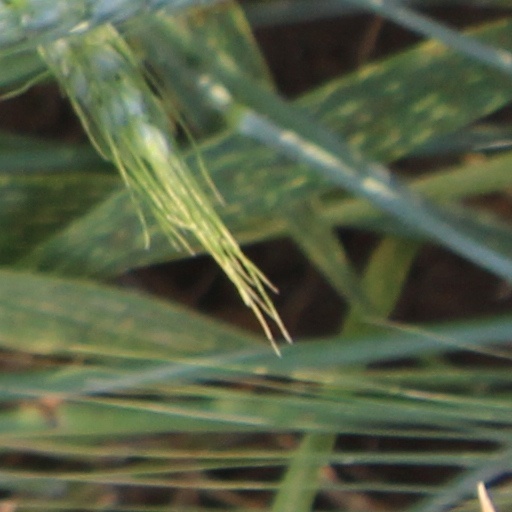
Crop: wheat